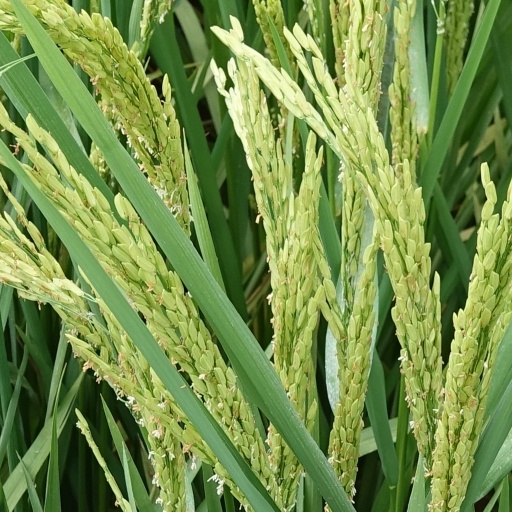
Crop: rice